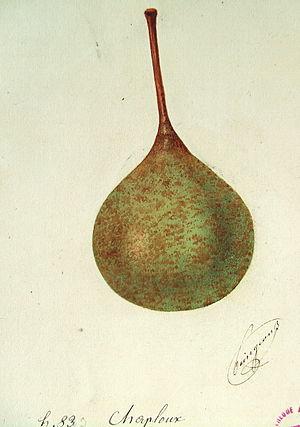
Chaploux
La Chaplan est une variété de poire à cuire.